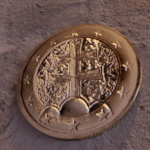
Coin value: 1euro
Country: sk
Edition: standard